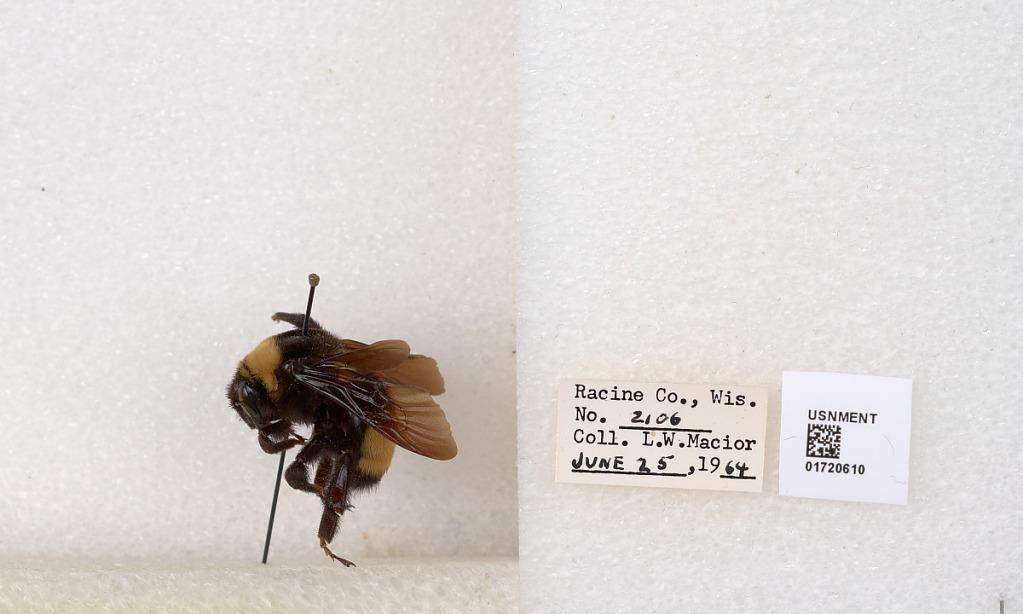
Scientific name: Bombus (Bombus) nevadensis auricormus
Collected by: L. Macior
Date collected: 1964-6-25
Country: United States
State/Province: Wisconsin
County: Racine
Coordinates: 42.7299, -87.8123